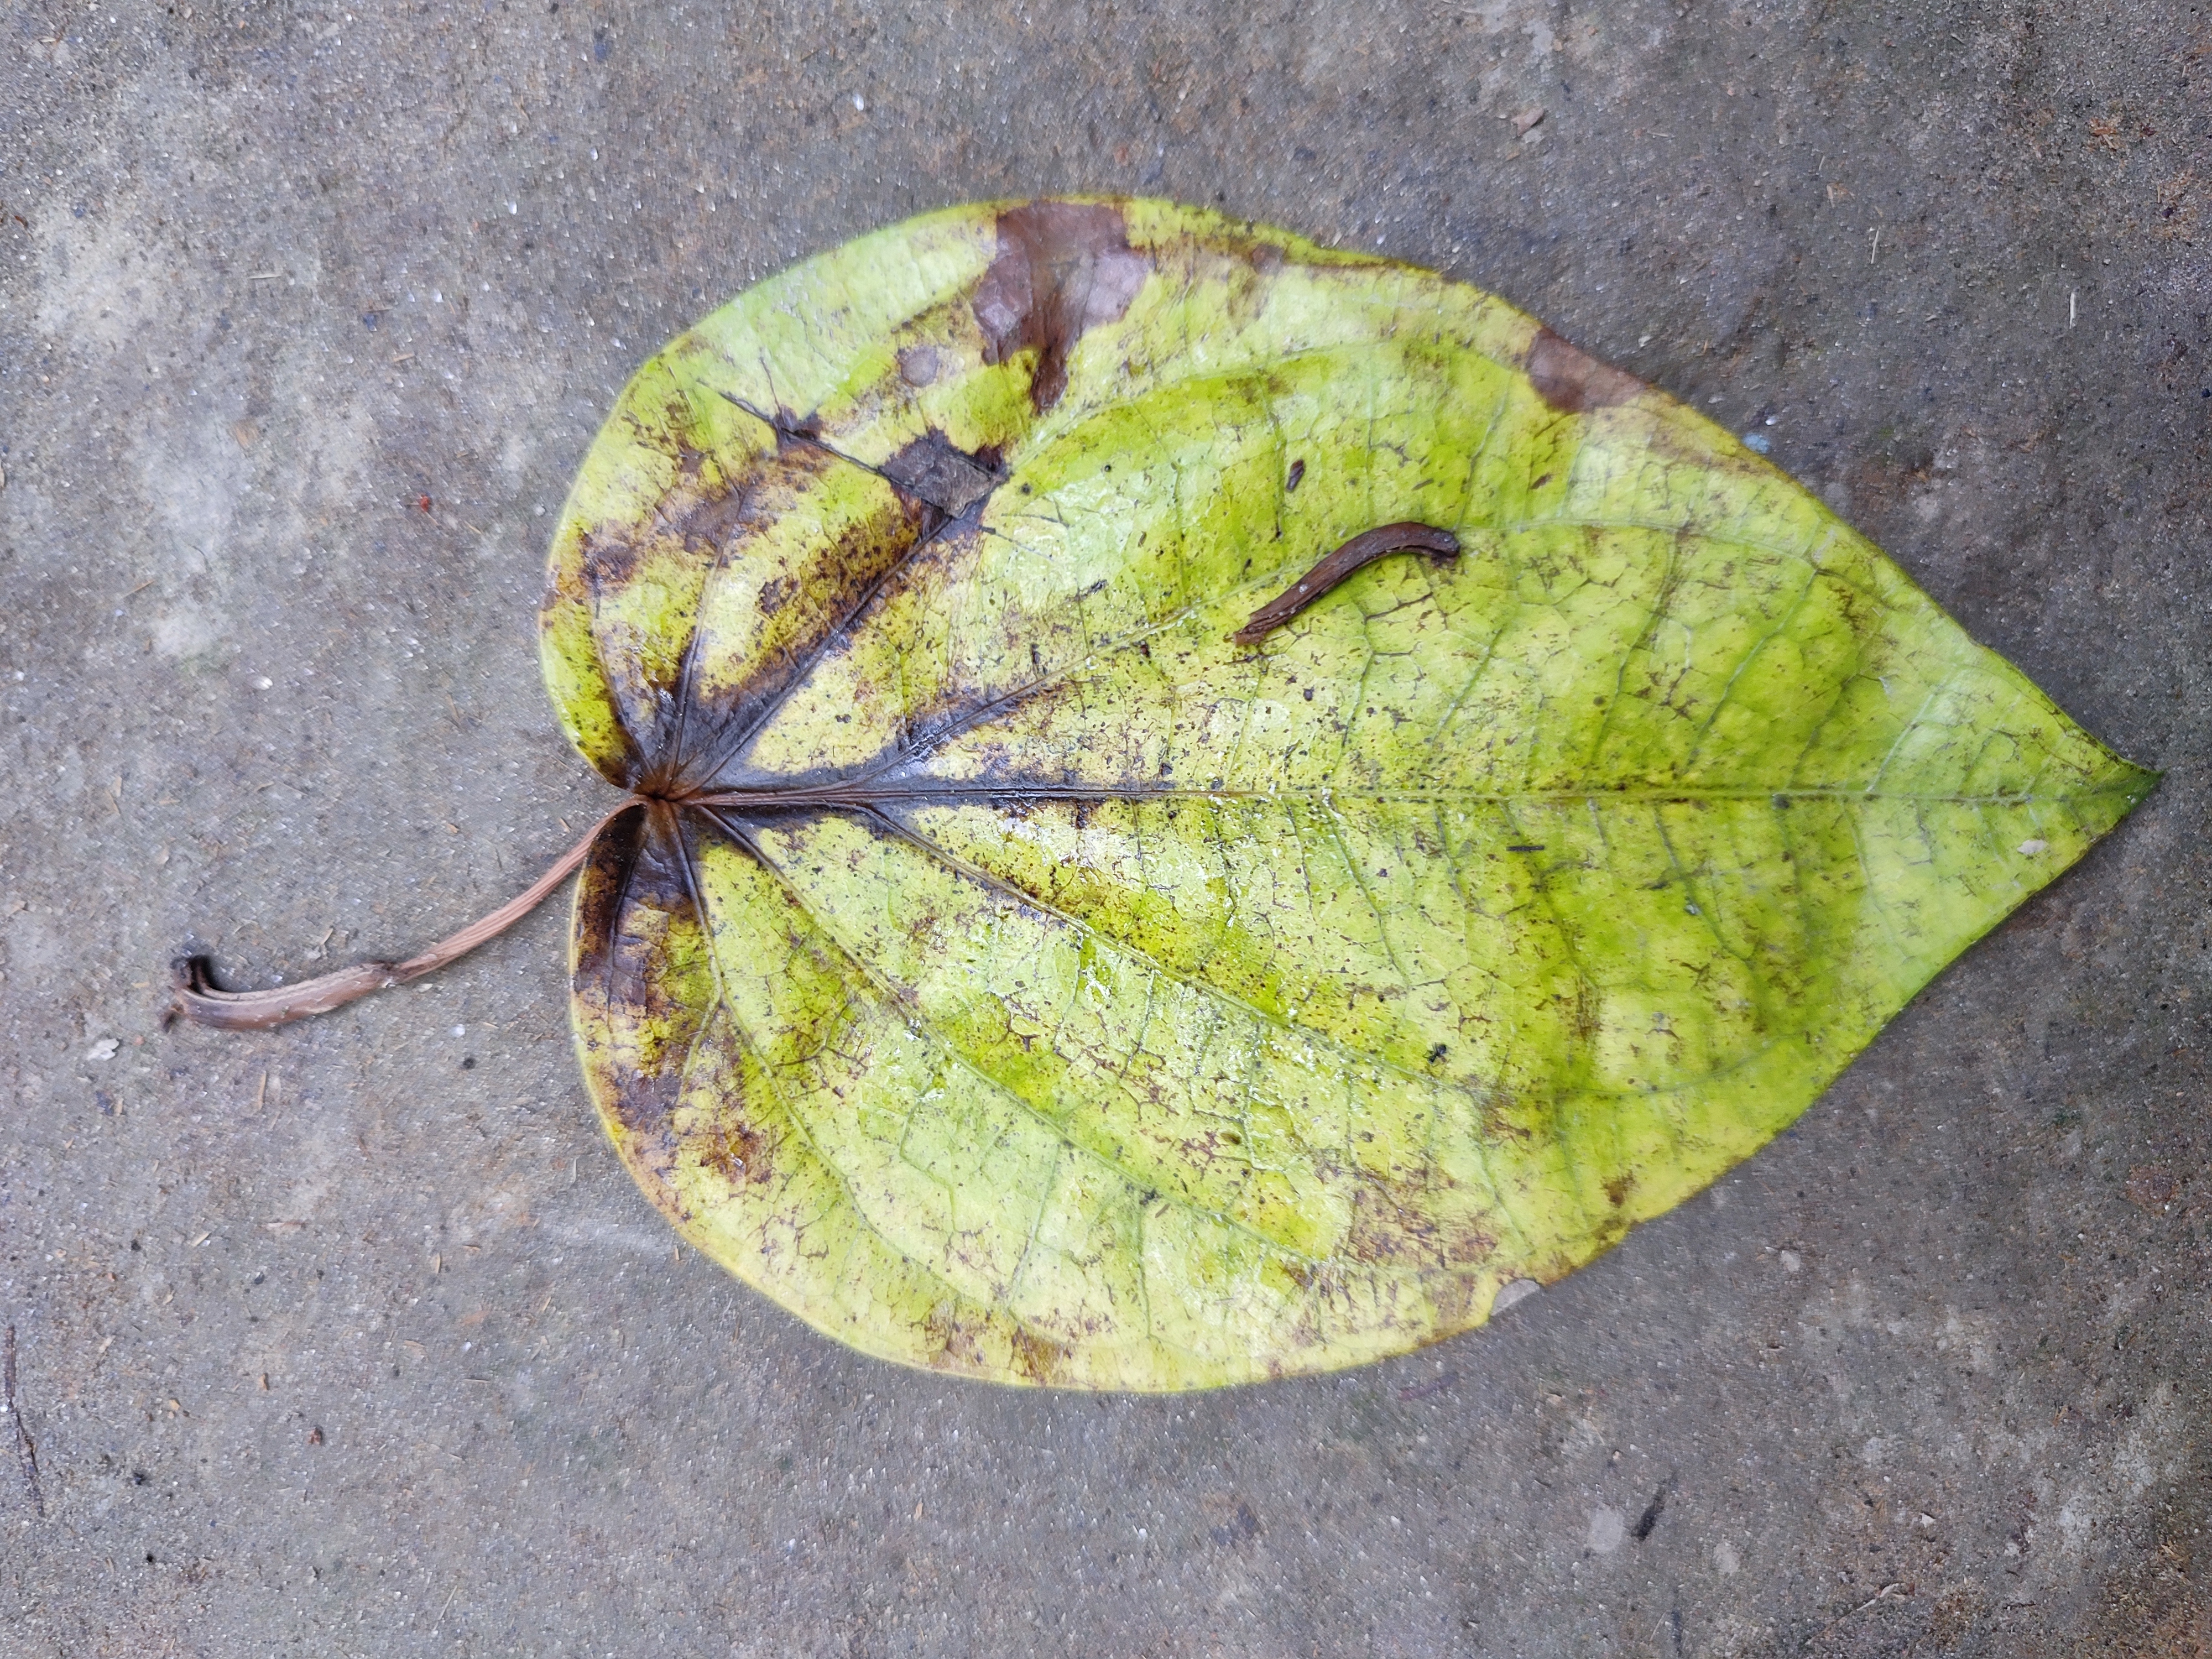
Label: Dried_Leaf